Answer in natural language. Considering the relative positions, where is brown square dresser (highlighted by a green box) with respect to Doorway (highlighted by a blue box)? Choose between the following options: above or below
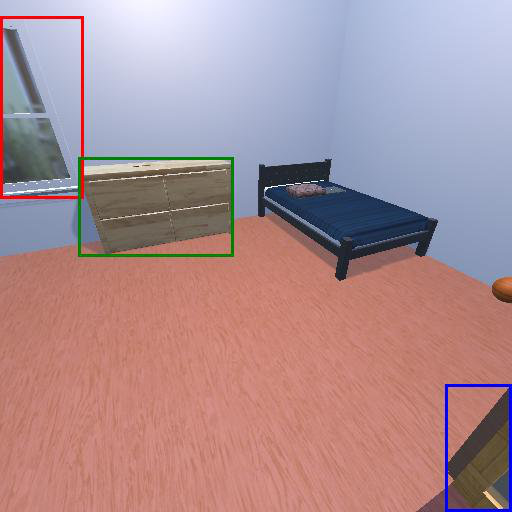
<answer>above</answer>